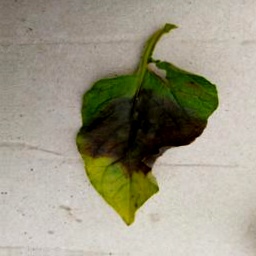
Etiqueta: Late Blight